Siri Kalvig

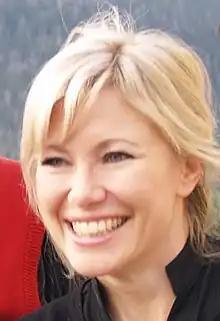
Siri Kalvig in 2007

Siri Margrethe Kalvig (born 6 November 1970 in Stavanger) is the founder and former managing director of the weather forecasting company Storm Weather Center, which was established in 1997. In 2014 she completed her doctorate in offshore technology at the University of Stavanger. Before that, she managed the Storm Weather Center's Stavanger office. She has also been a board member at the University of Stavanger in the period 2007 to 2009. Since 2018, she has been managing director of the state-owned company Nysnø Klimainvesteringer.